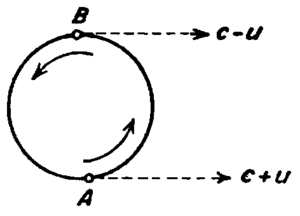
Les tests de la relativité restreinte sont une suite d'expériences qui a commencé à la fin du XIXᵉ siècle et qui se poursuit toujours, avec une précision toujours accrue. Ils ont été d'une importance fondamentale pour la formulation et l'acceptation de la relativité restreinte, théorie qui joue un rôle fondamental dans la description de pratiquement tous les phénomènes physiques, tant que la gravitation et les effets quantiques y jouent un rôle négligeable. Contrairement à une idée largement répandue, la relativité restreinte n'est pas seulement le résultat d'expériences de pensée, ni même de celui d'une seule expérience, comme la célèbre expérience de Michelson-Morley. Sa force réside bien plus dans le fait qu'elle est la seule qui puisse expliquer des expériences fondamentalement différentes sans la moindre contradiction. Les seuls domaines échappant à la relativité restreinte sont ceux où la gravitation ne peut être négligée, et nécessite l'usage de la relativité générale, et peut-être encore dans le domaine de la physique des neutrinos, très difficilement abordable sur le plan expérimental.
La théorie de l'émission est une théorie concurrente de la relativité restreinte qui a tenté d'expliquer les résultats de l'expérience de Michelson-Morley. Dans les faits, il existe plusieurs théories de l'émission. Elles respectent le principe de relativité en ne favorisant aucun référentiel pour la transmission de la lumière, mais avancent que la lumière est émise à la vitesse de la lumière relative à la source plutôt que d'appliquer le postulat d'invariance, c'est-à-dire que la vitesse de la lumière est invariable dans tout référentiel au repos. Donc, ces théories combinent l'électrodynamique et la mécanique à une théorie newtonienne. Au début du XXIᵉ siècle, bien qu'il y ait encore des partisans de l'une de ces théories en dehors du courant scientifique dominant, la plupart des scientifiques les jugent réfutées de façon certaine.